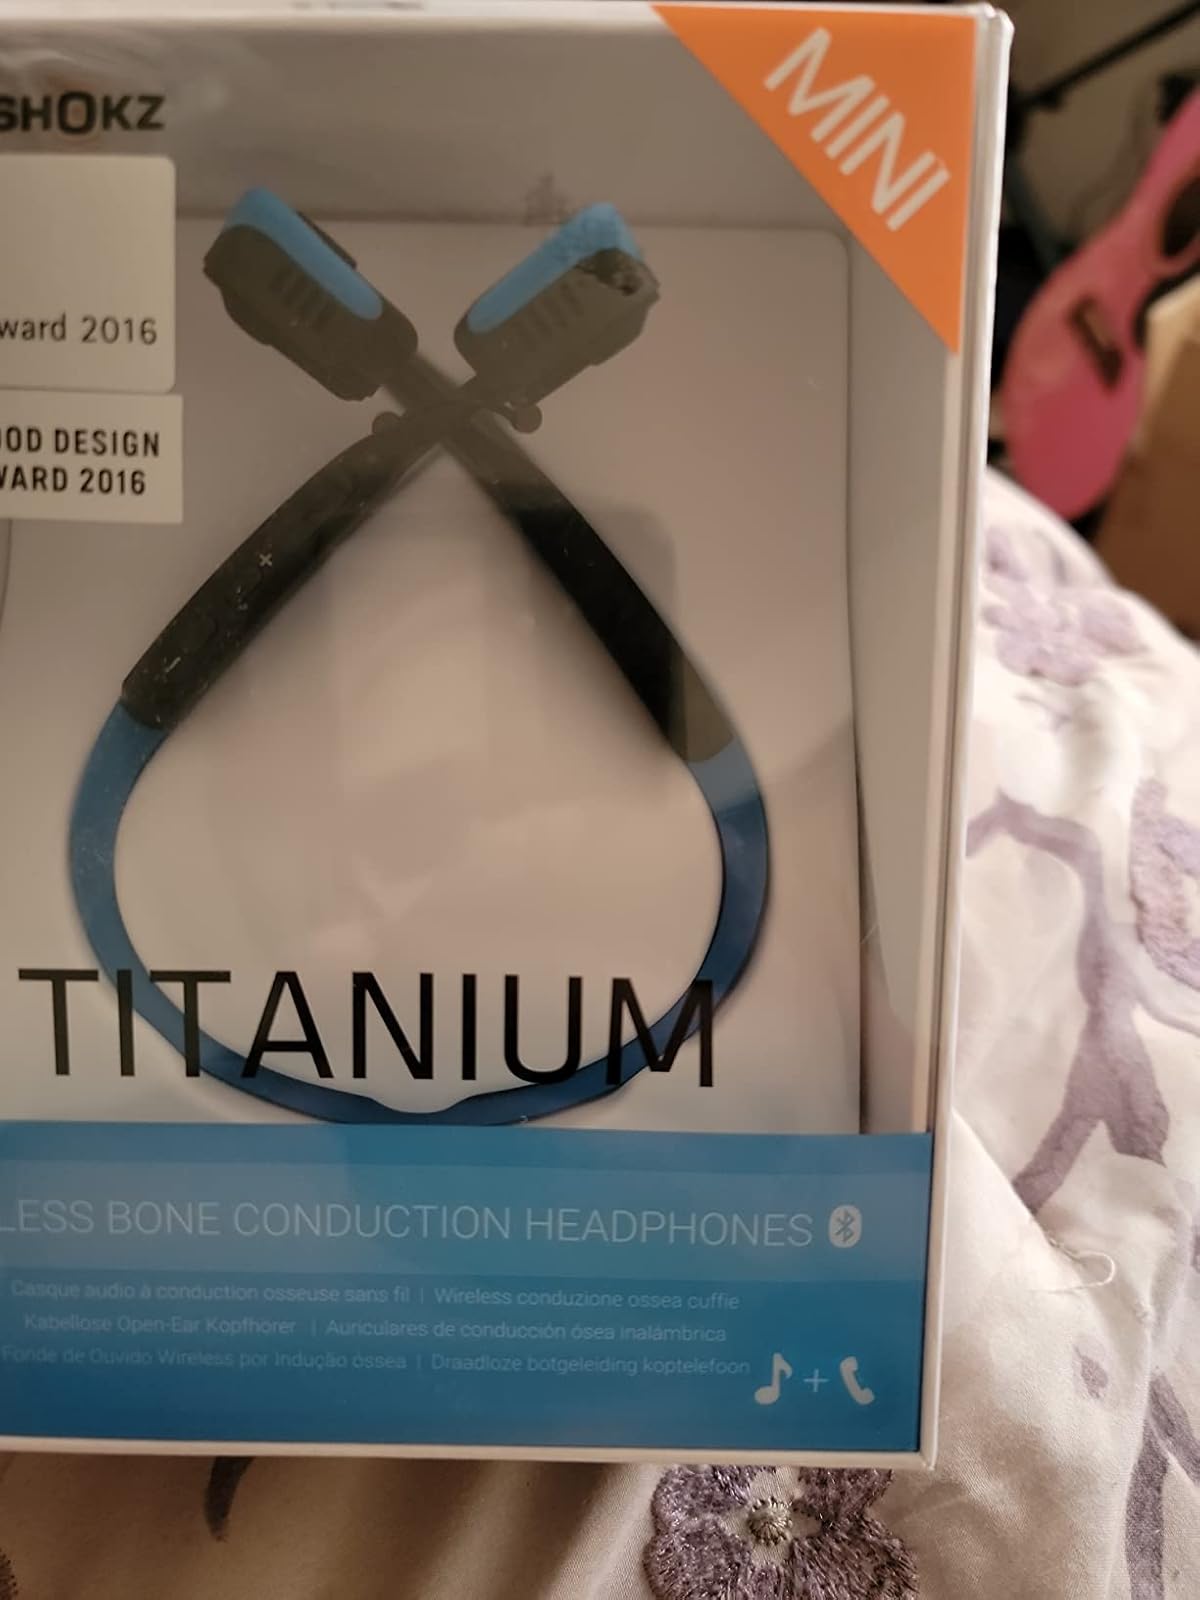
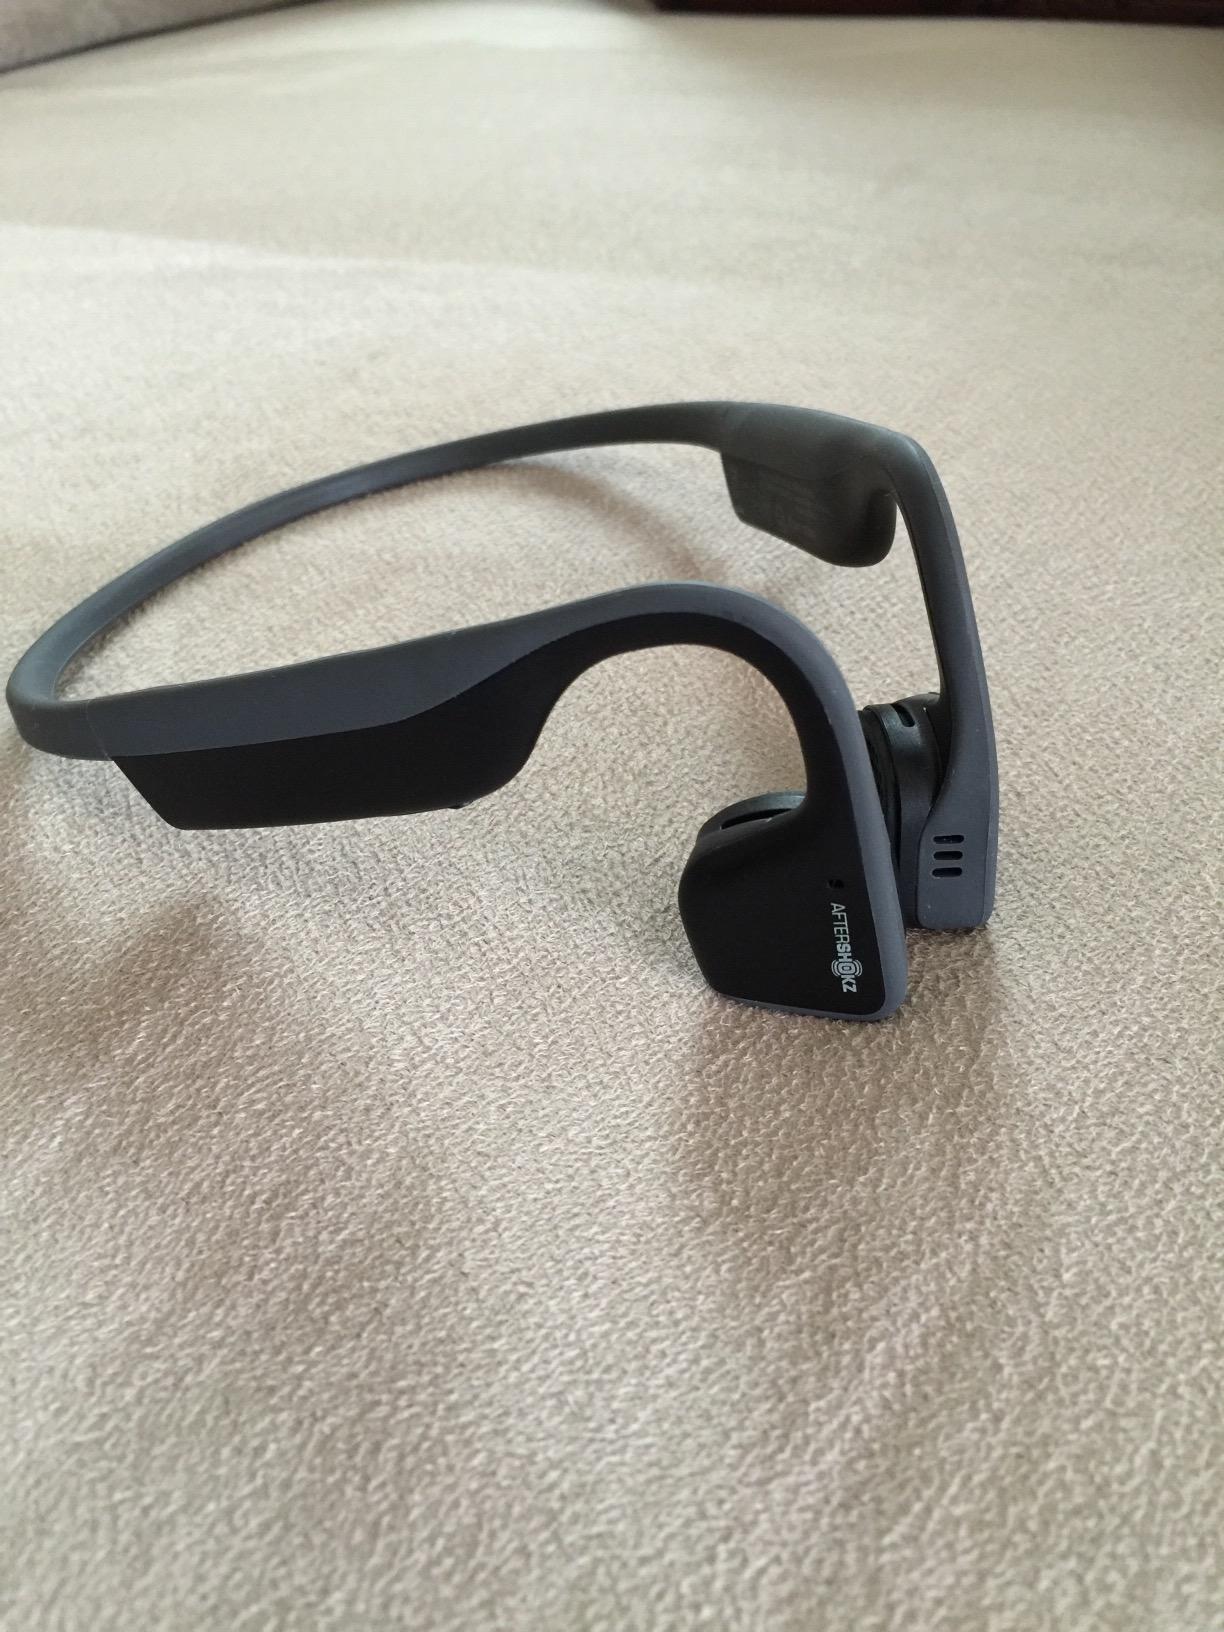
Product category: headphones
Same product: no